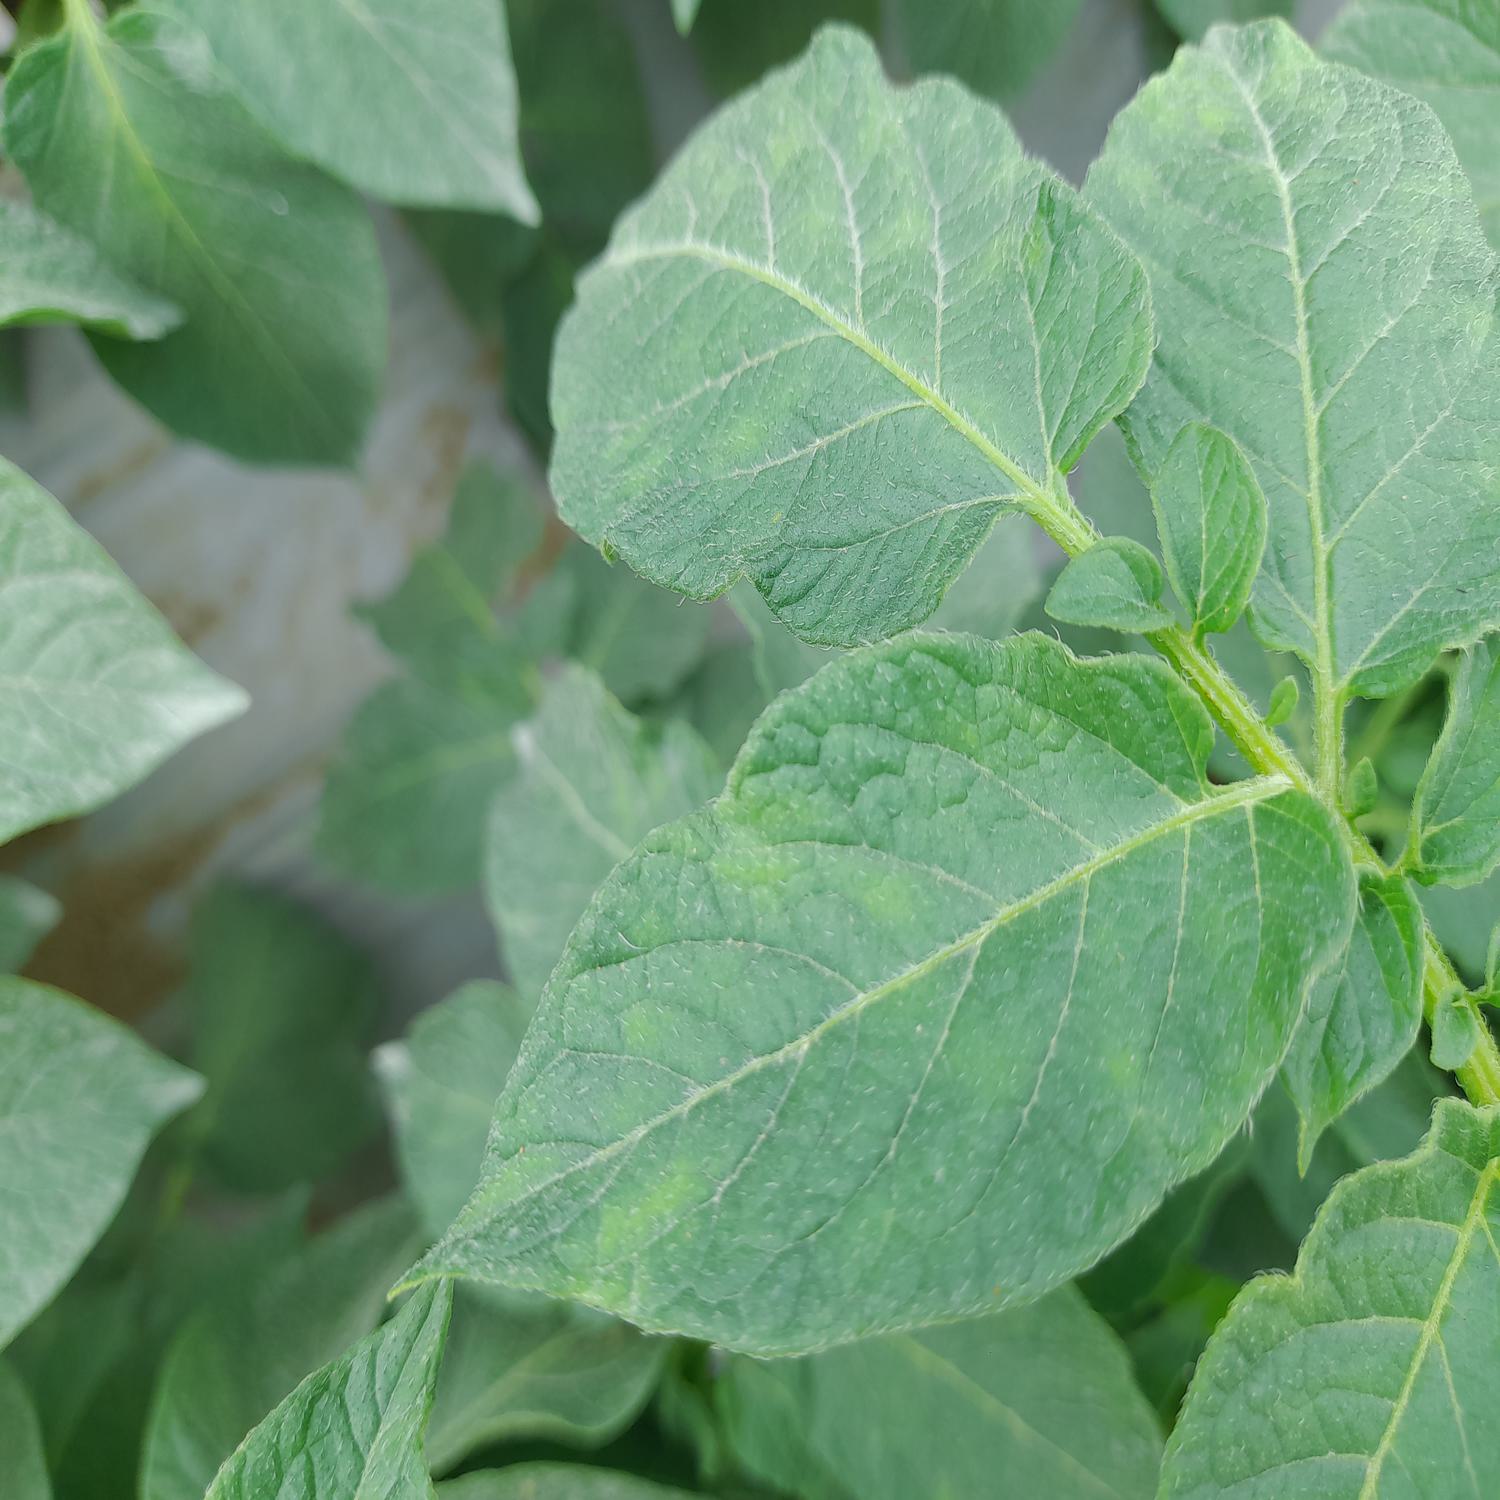
Label: Virus